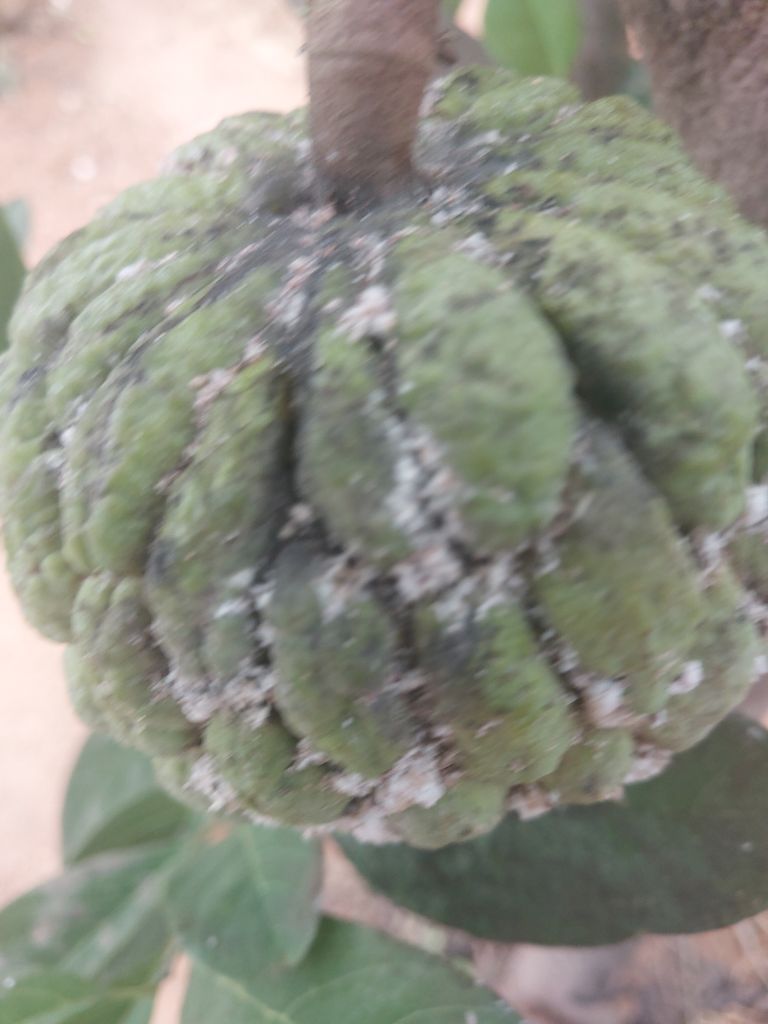
Disease label: Blank Canker